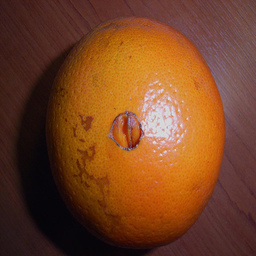
Label: peels